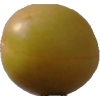
Label: cherry_wax